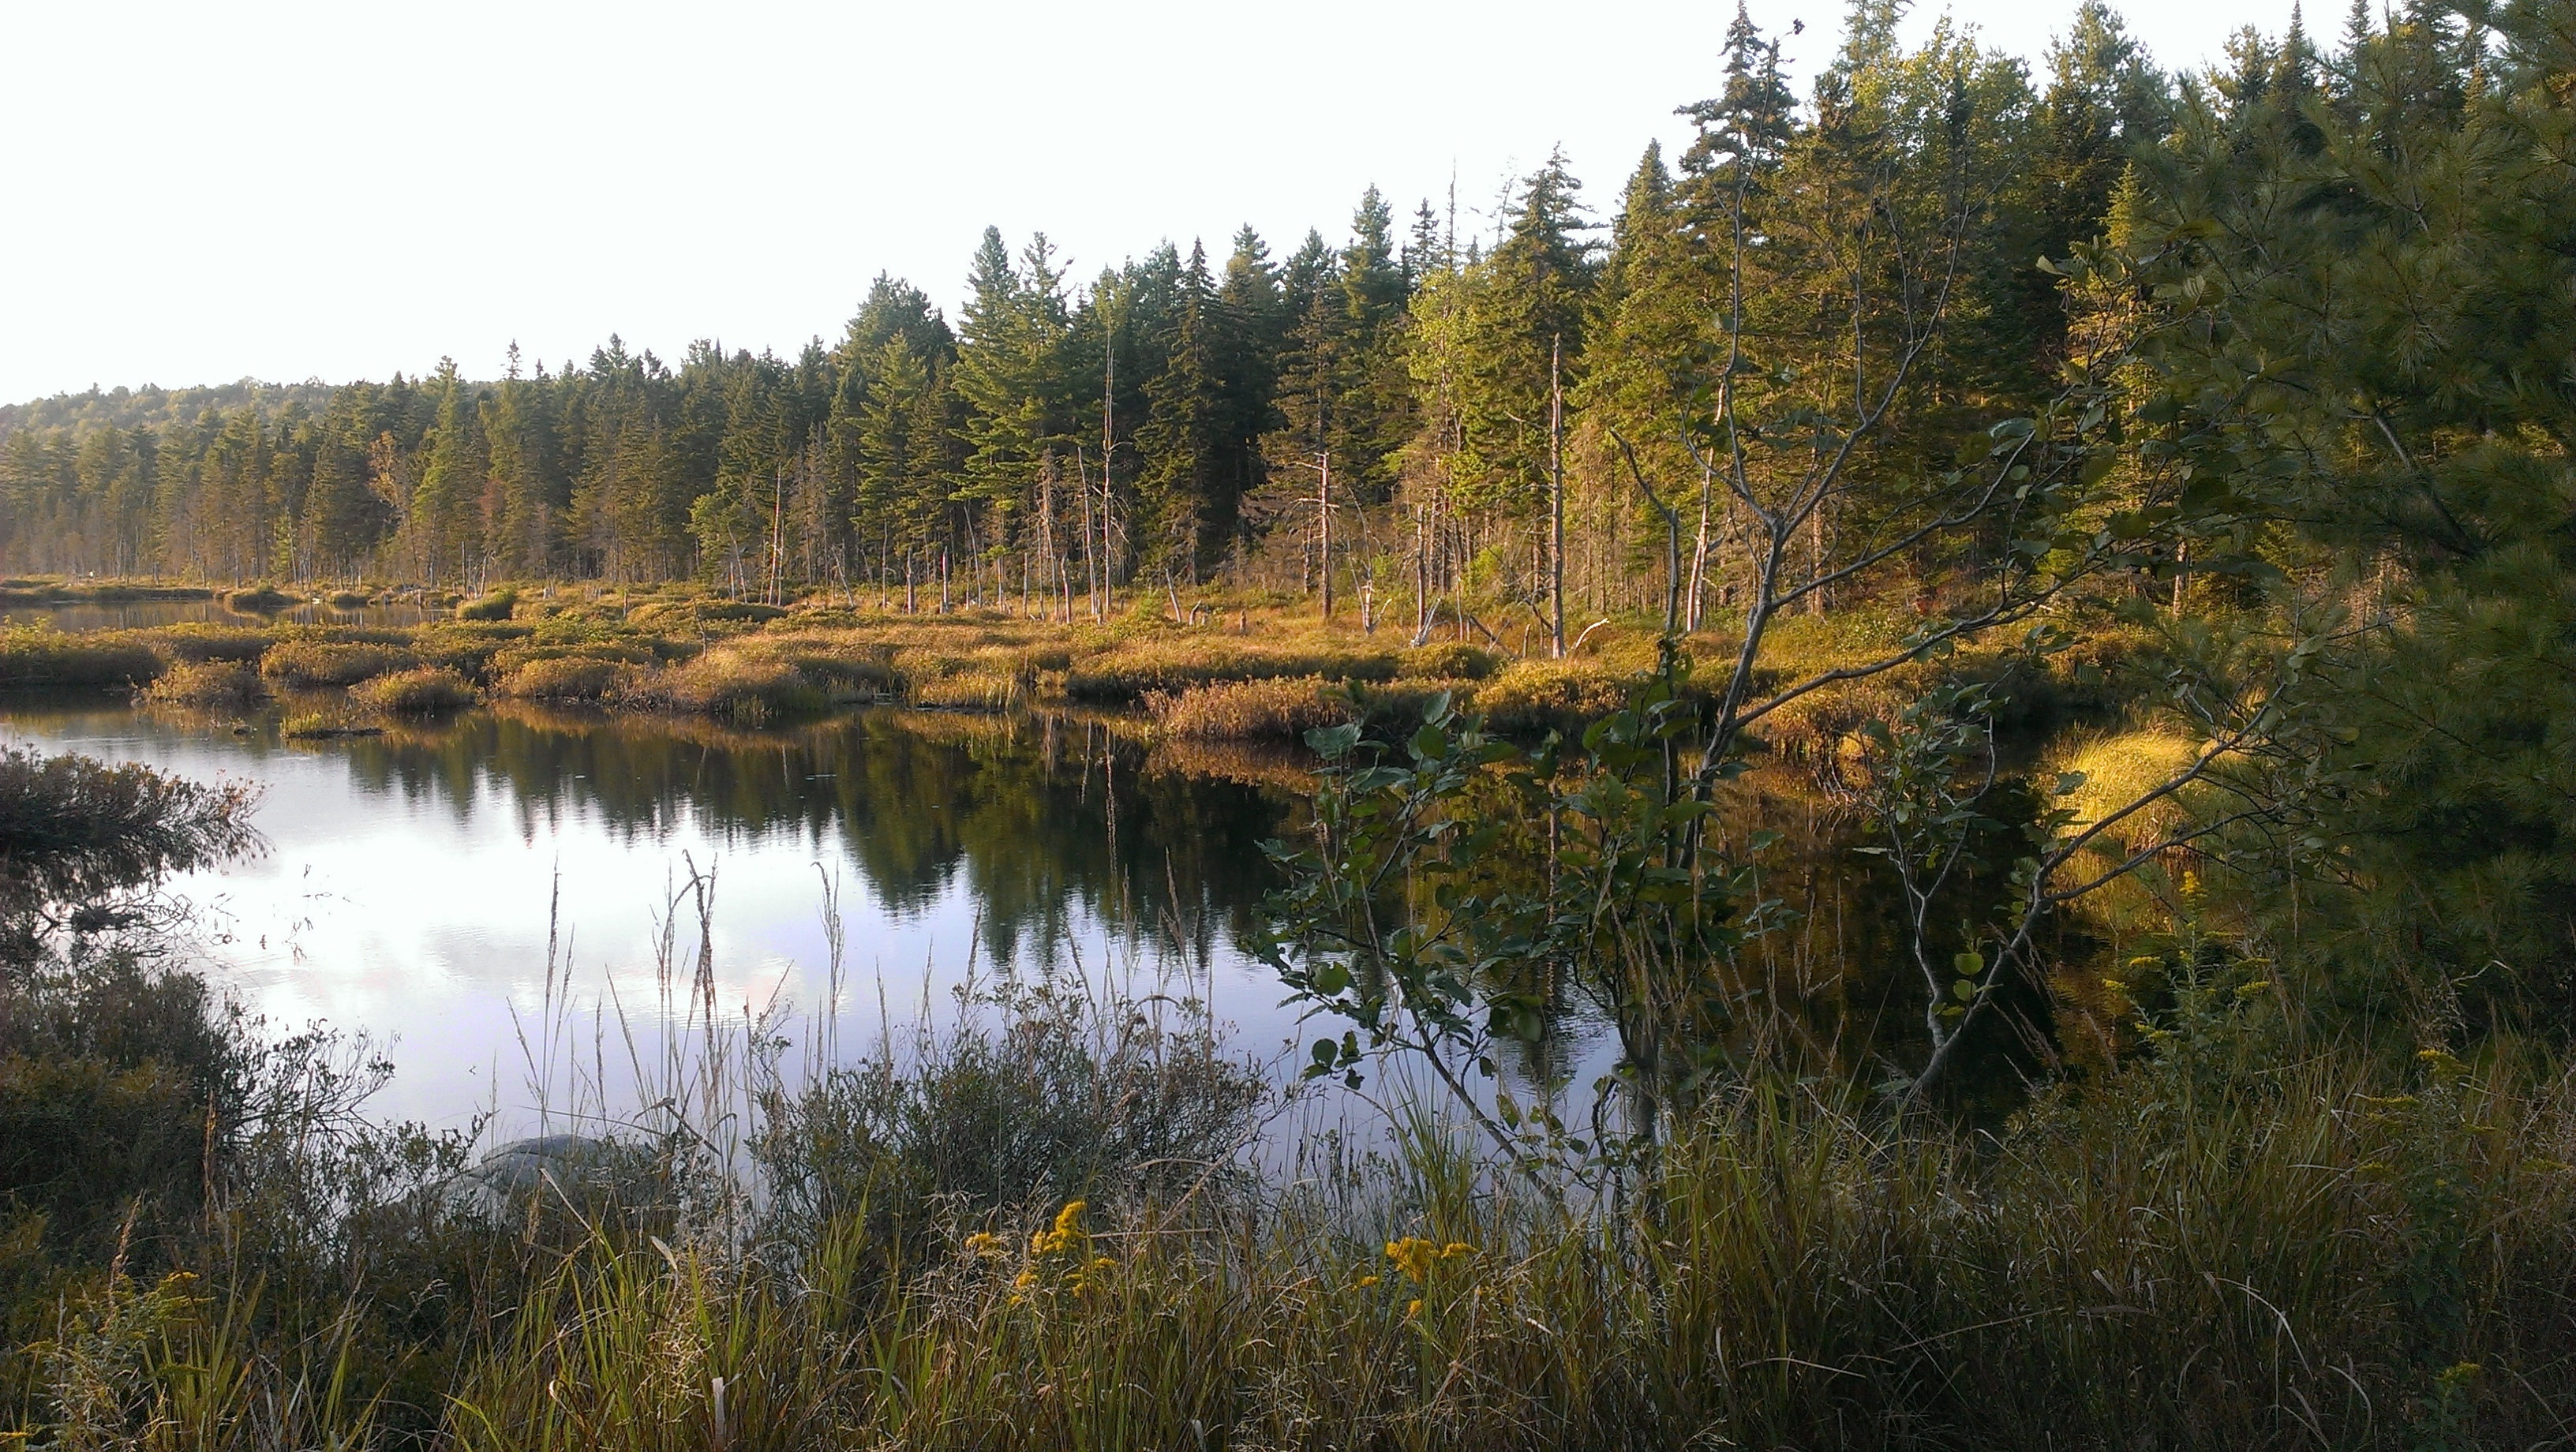
tree, forest, marsh, wilderness, meadow, prairie, lake, pond, reflection, autumn, reservoir, body of water, wetland, bog, woodland, habitat, loch, ecosystem, tarn, nature reserve, natural environment, atmospheric phenomenon, temperate coniferous forest